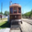
Label: streetcar